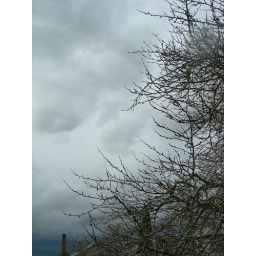
Cloudy sky and plum tree in early spring, Seattle